Politics of Berlin

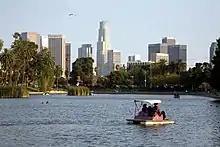
Los Angeles became the first sister city to Berlin in 1967.

Berlin maintains official partnerships with 17 cities. Town twinning between Berlin and other cities began with Los Angeles in 1967. East Berlin's partnerships were cancelled at German reunification, but later partially reestablished. West Berlin's partnerships were limited to the borough level. During the Cold War the partnerships reflected spheres of influence, with West Berlin partnering with Western capitals and East Berlin partnering primarily with cities of the Warsaw Pact and its allies.